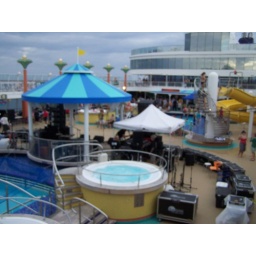
Please take note of the black clouds building in the background.